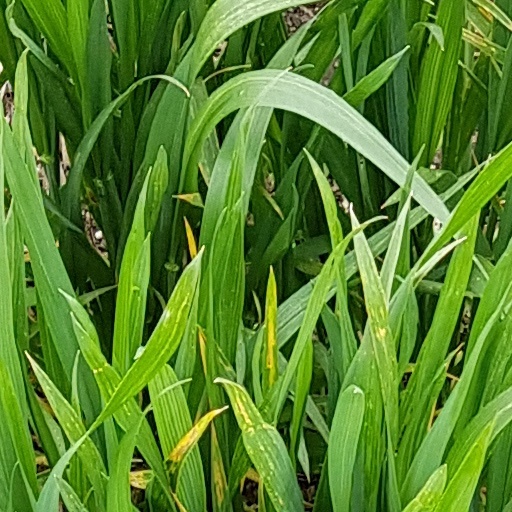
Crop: wheat